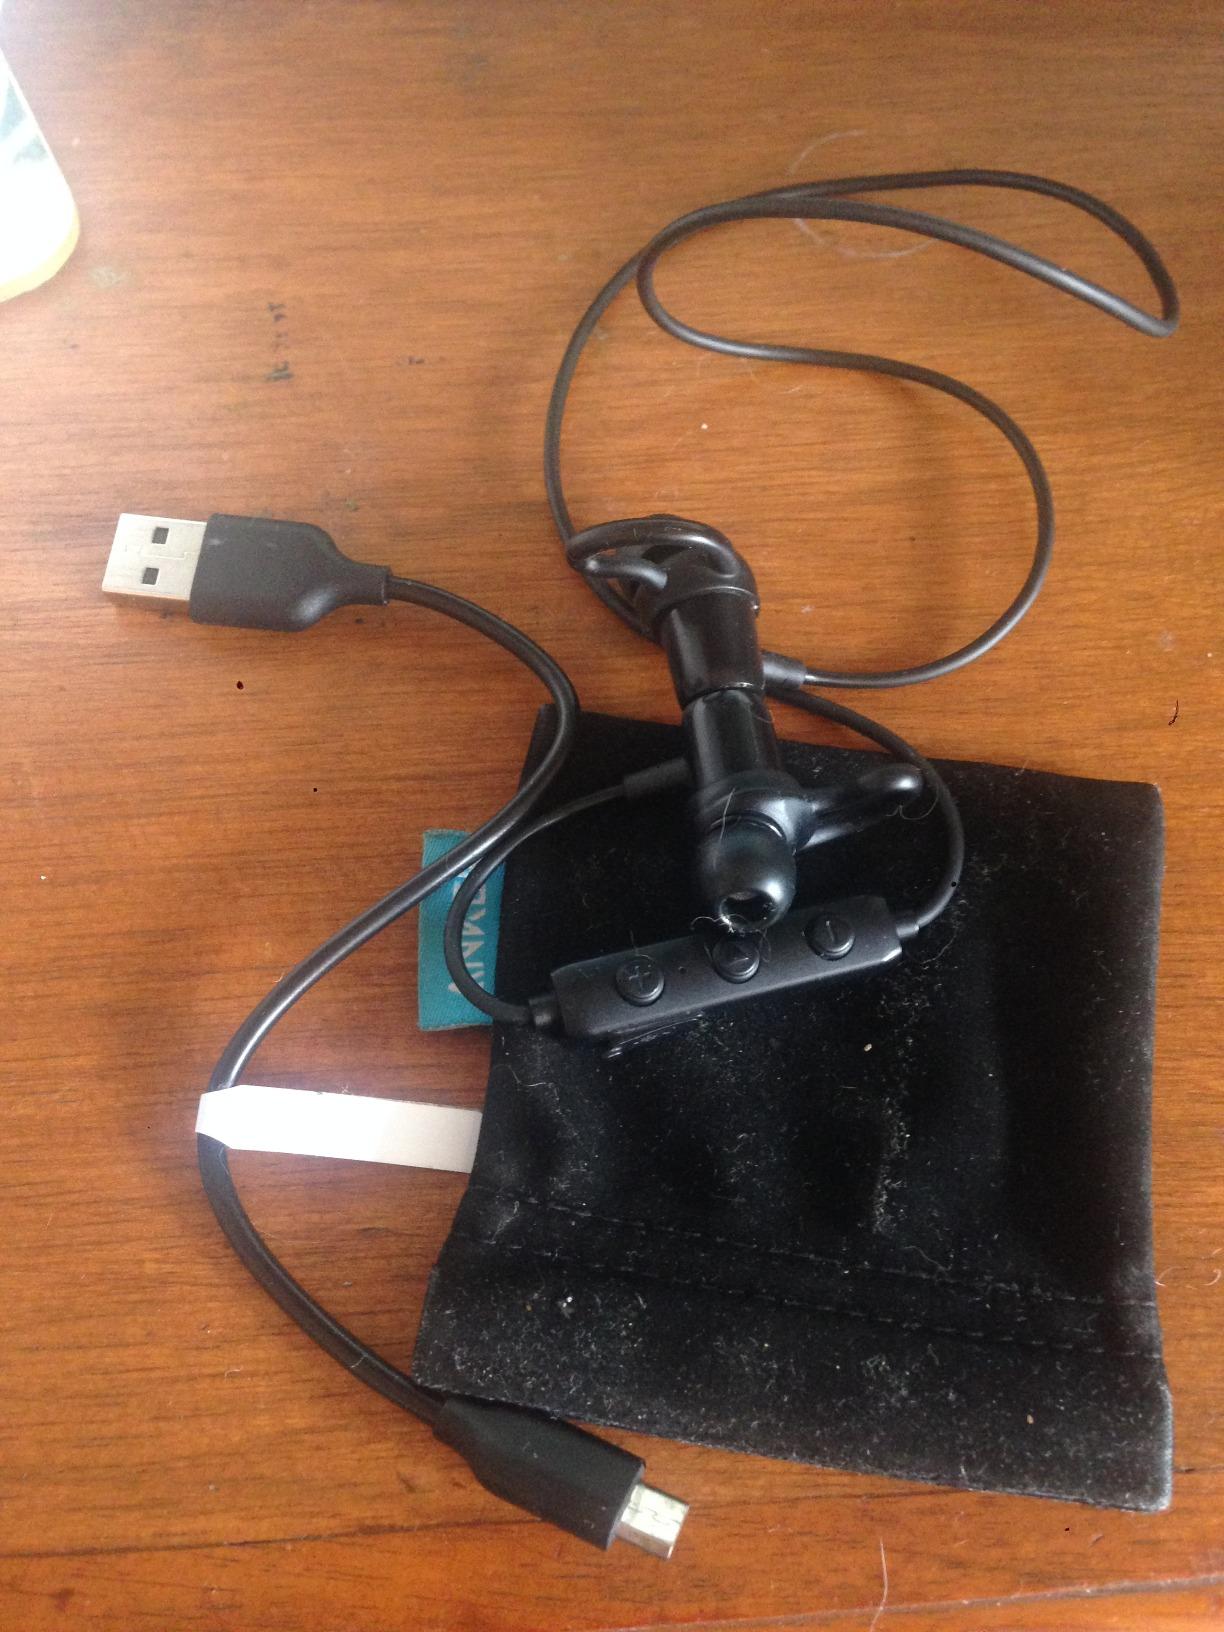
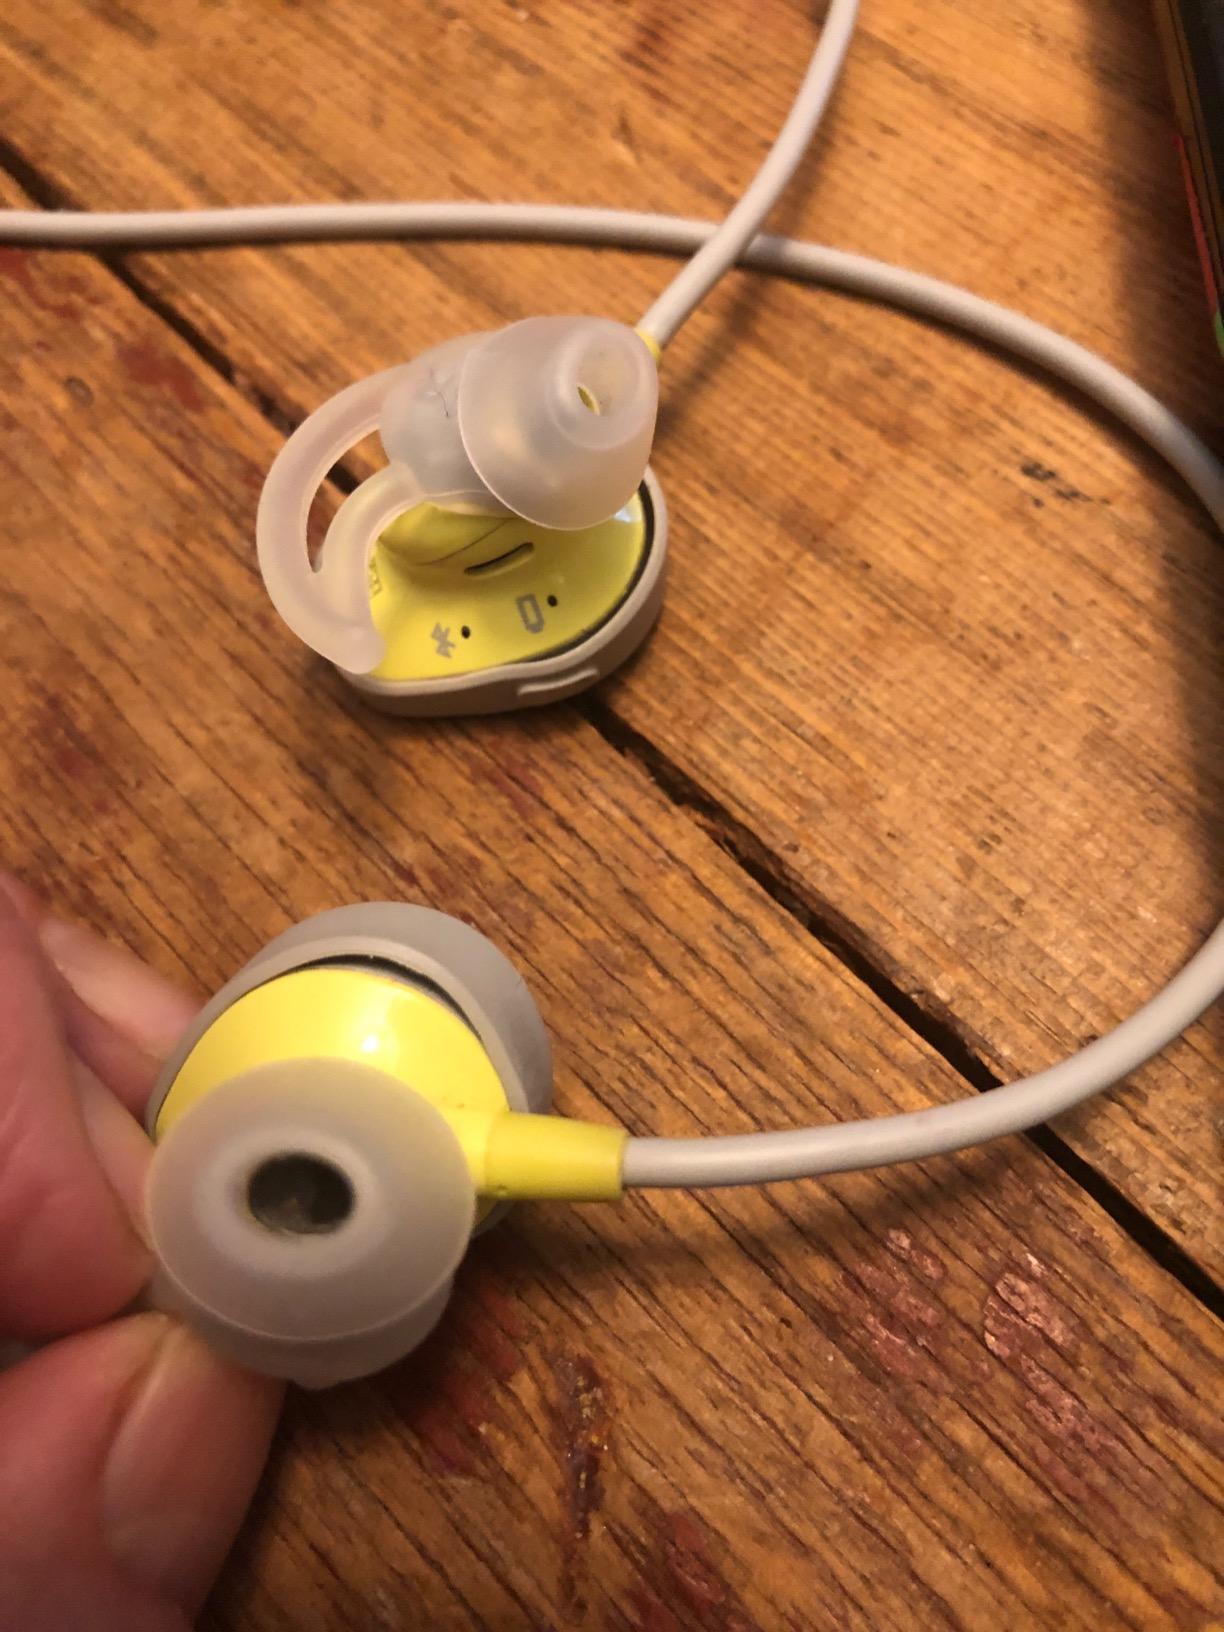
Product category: headphones
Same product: no